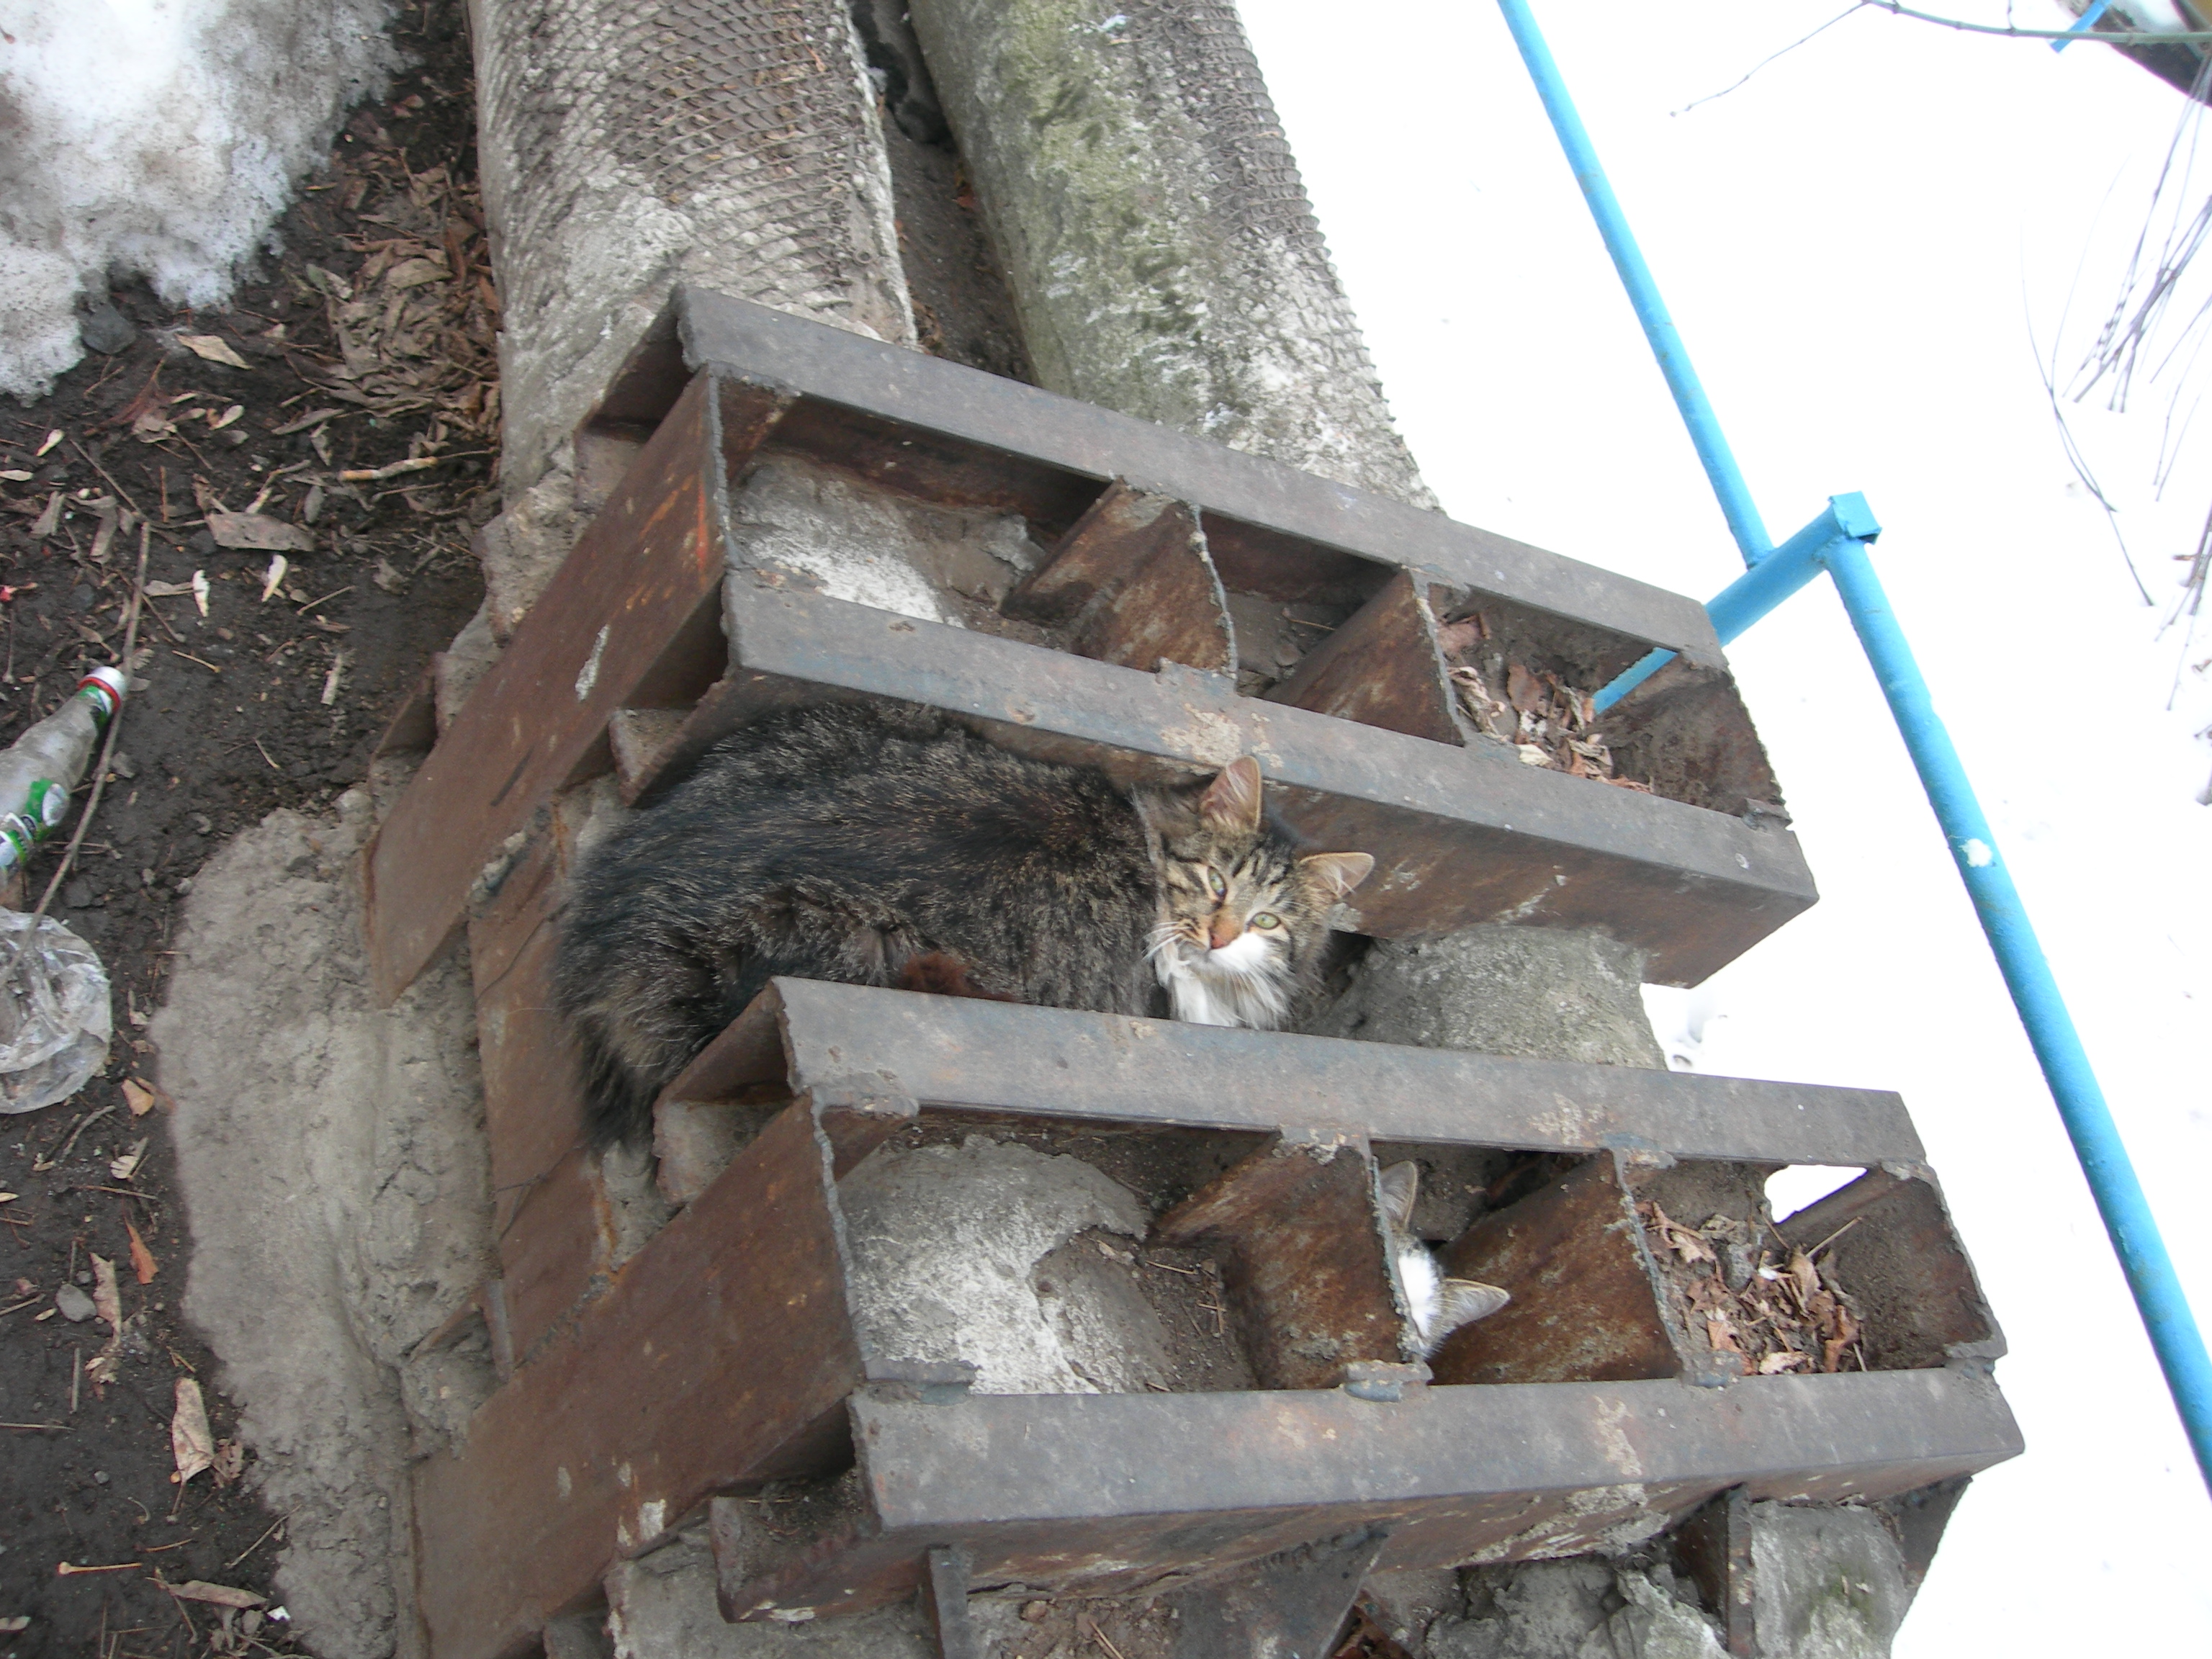
nature, street, animal, beam, cat, nikon, material, cats, moscow, stray, coolpix, 7900, e7900